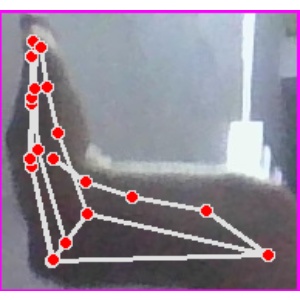
अक्षर: स